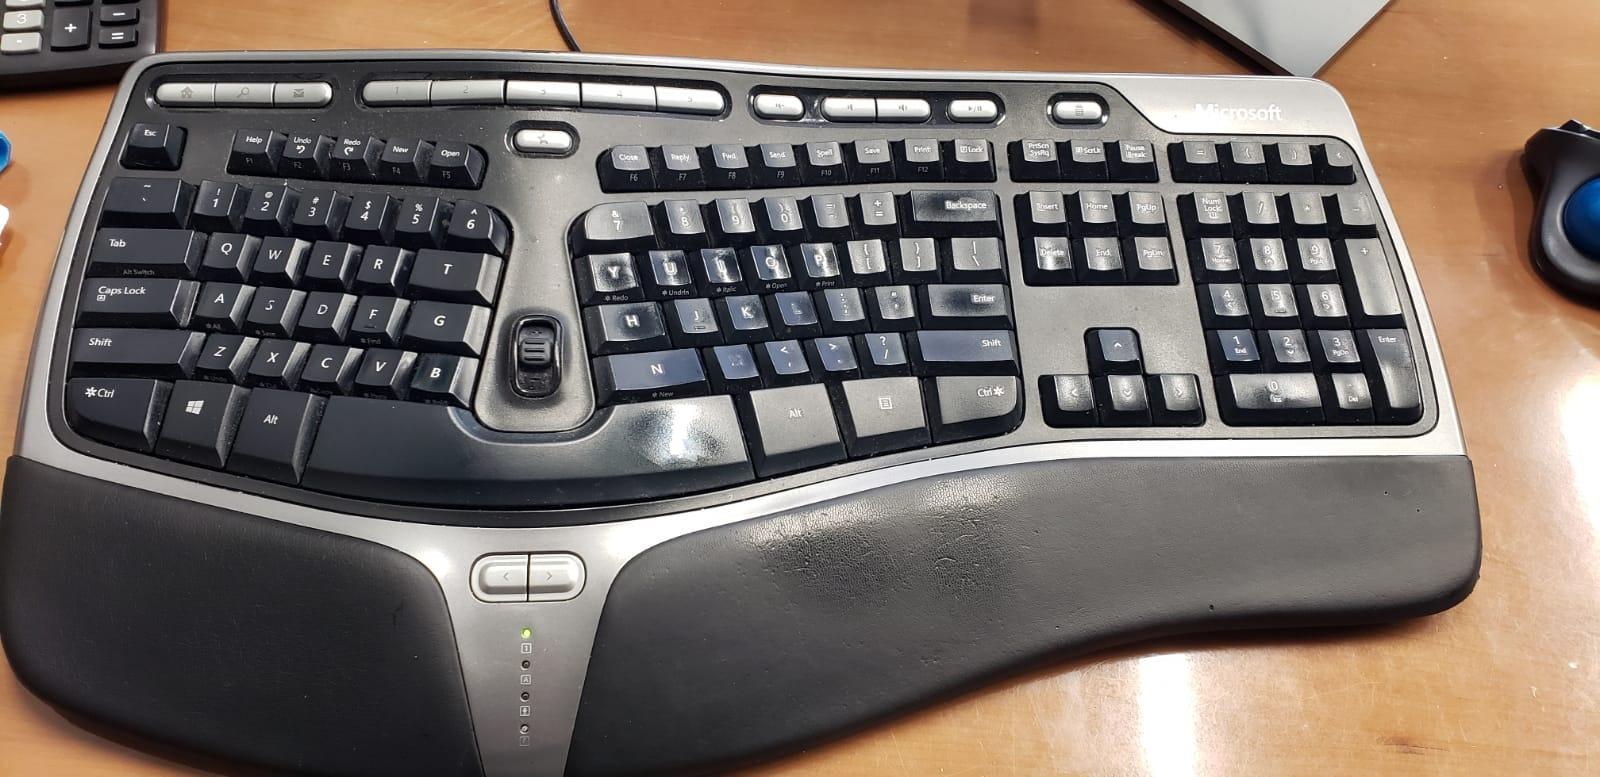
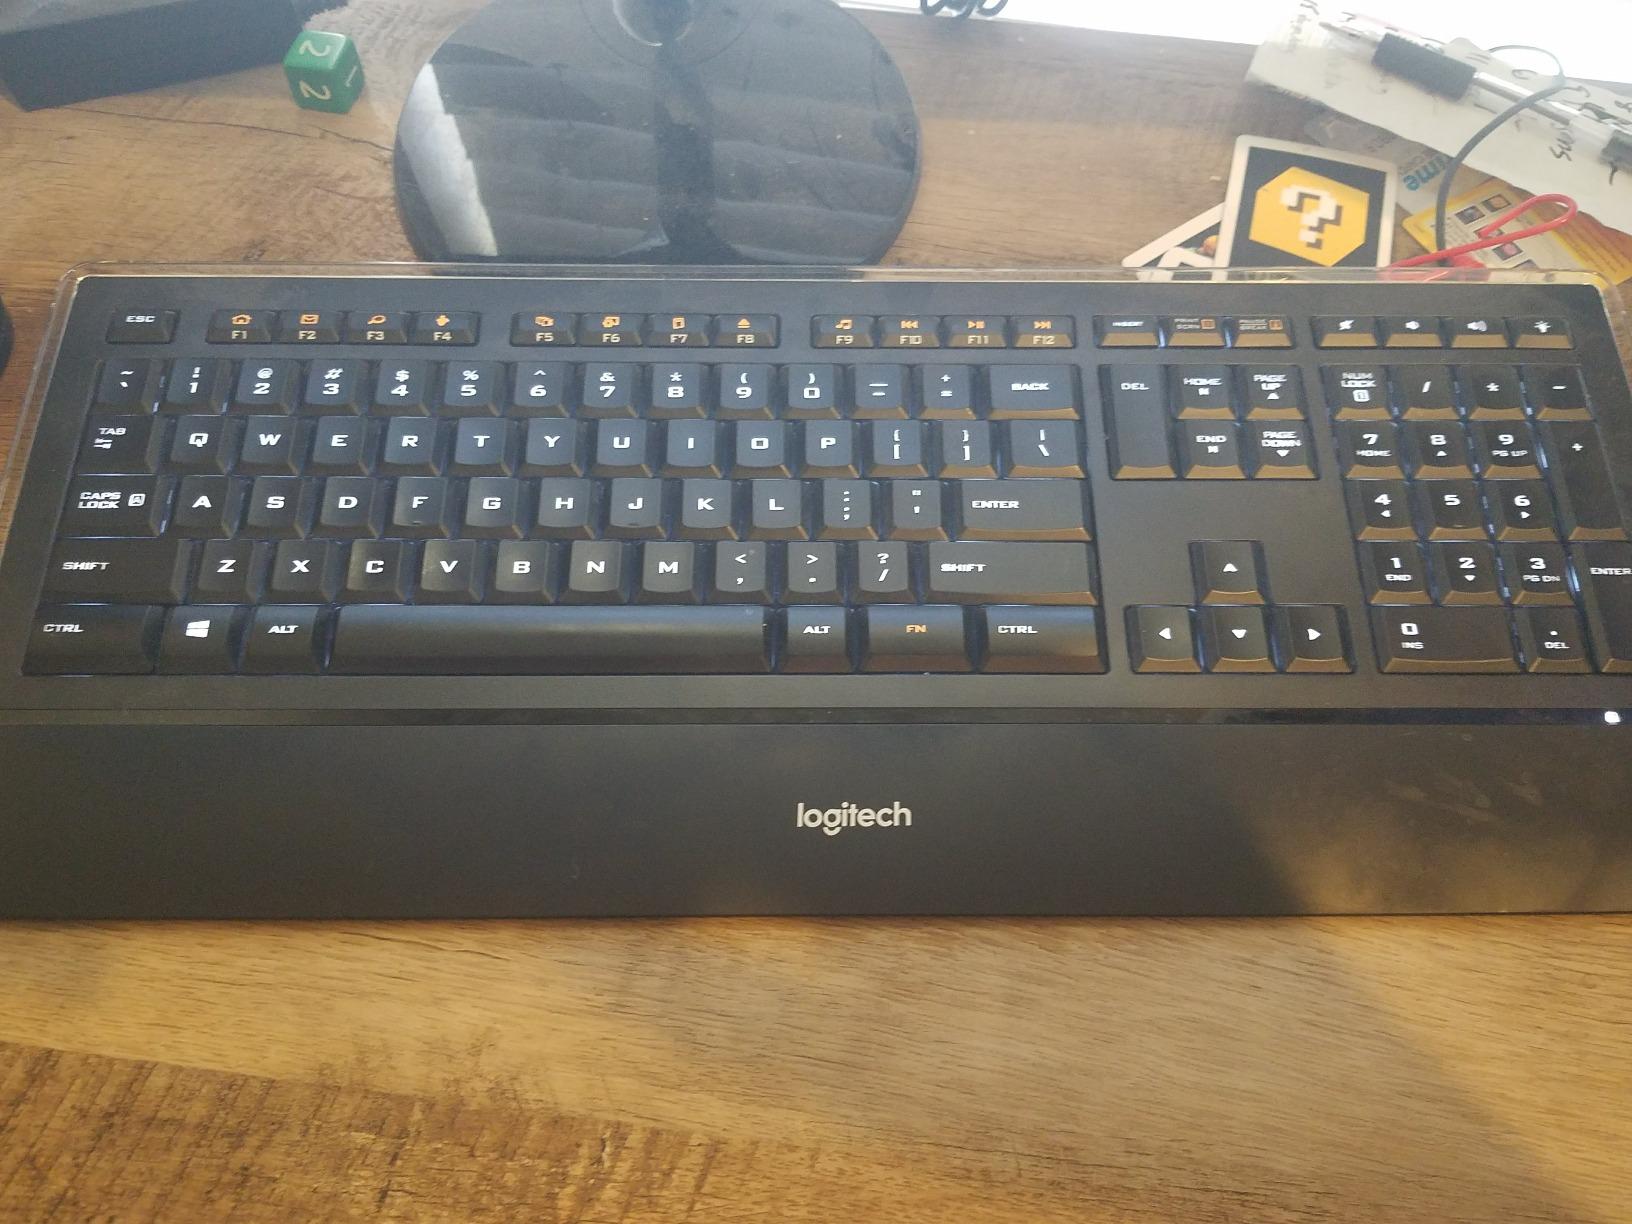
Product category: keyboard
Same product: no